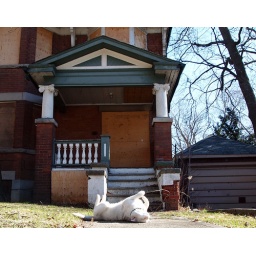
We went to photograph the abandoned houses and got followed by a cat named Lucifer.